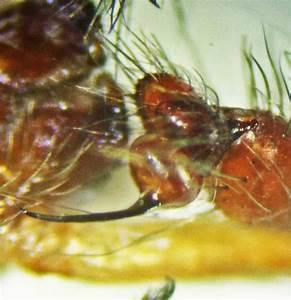
spider